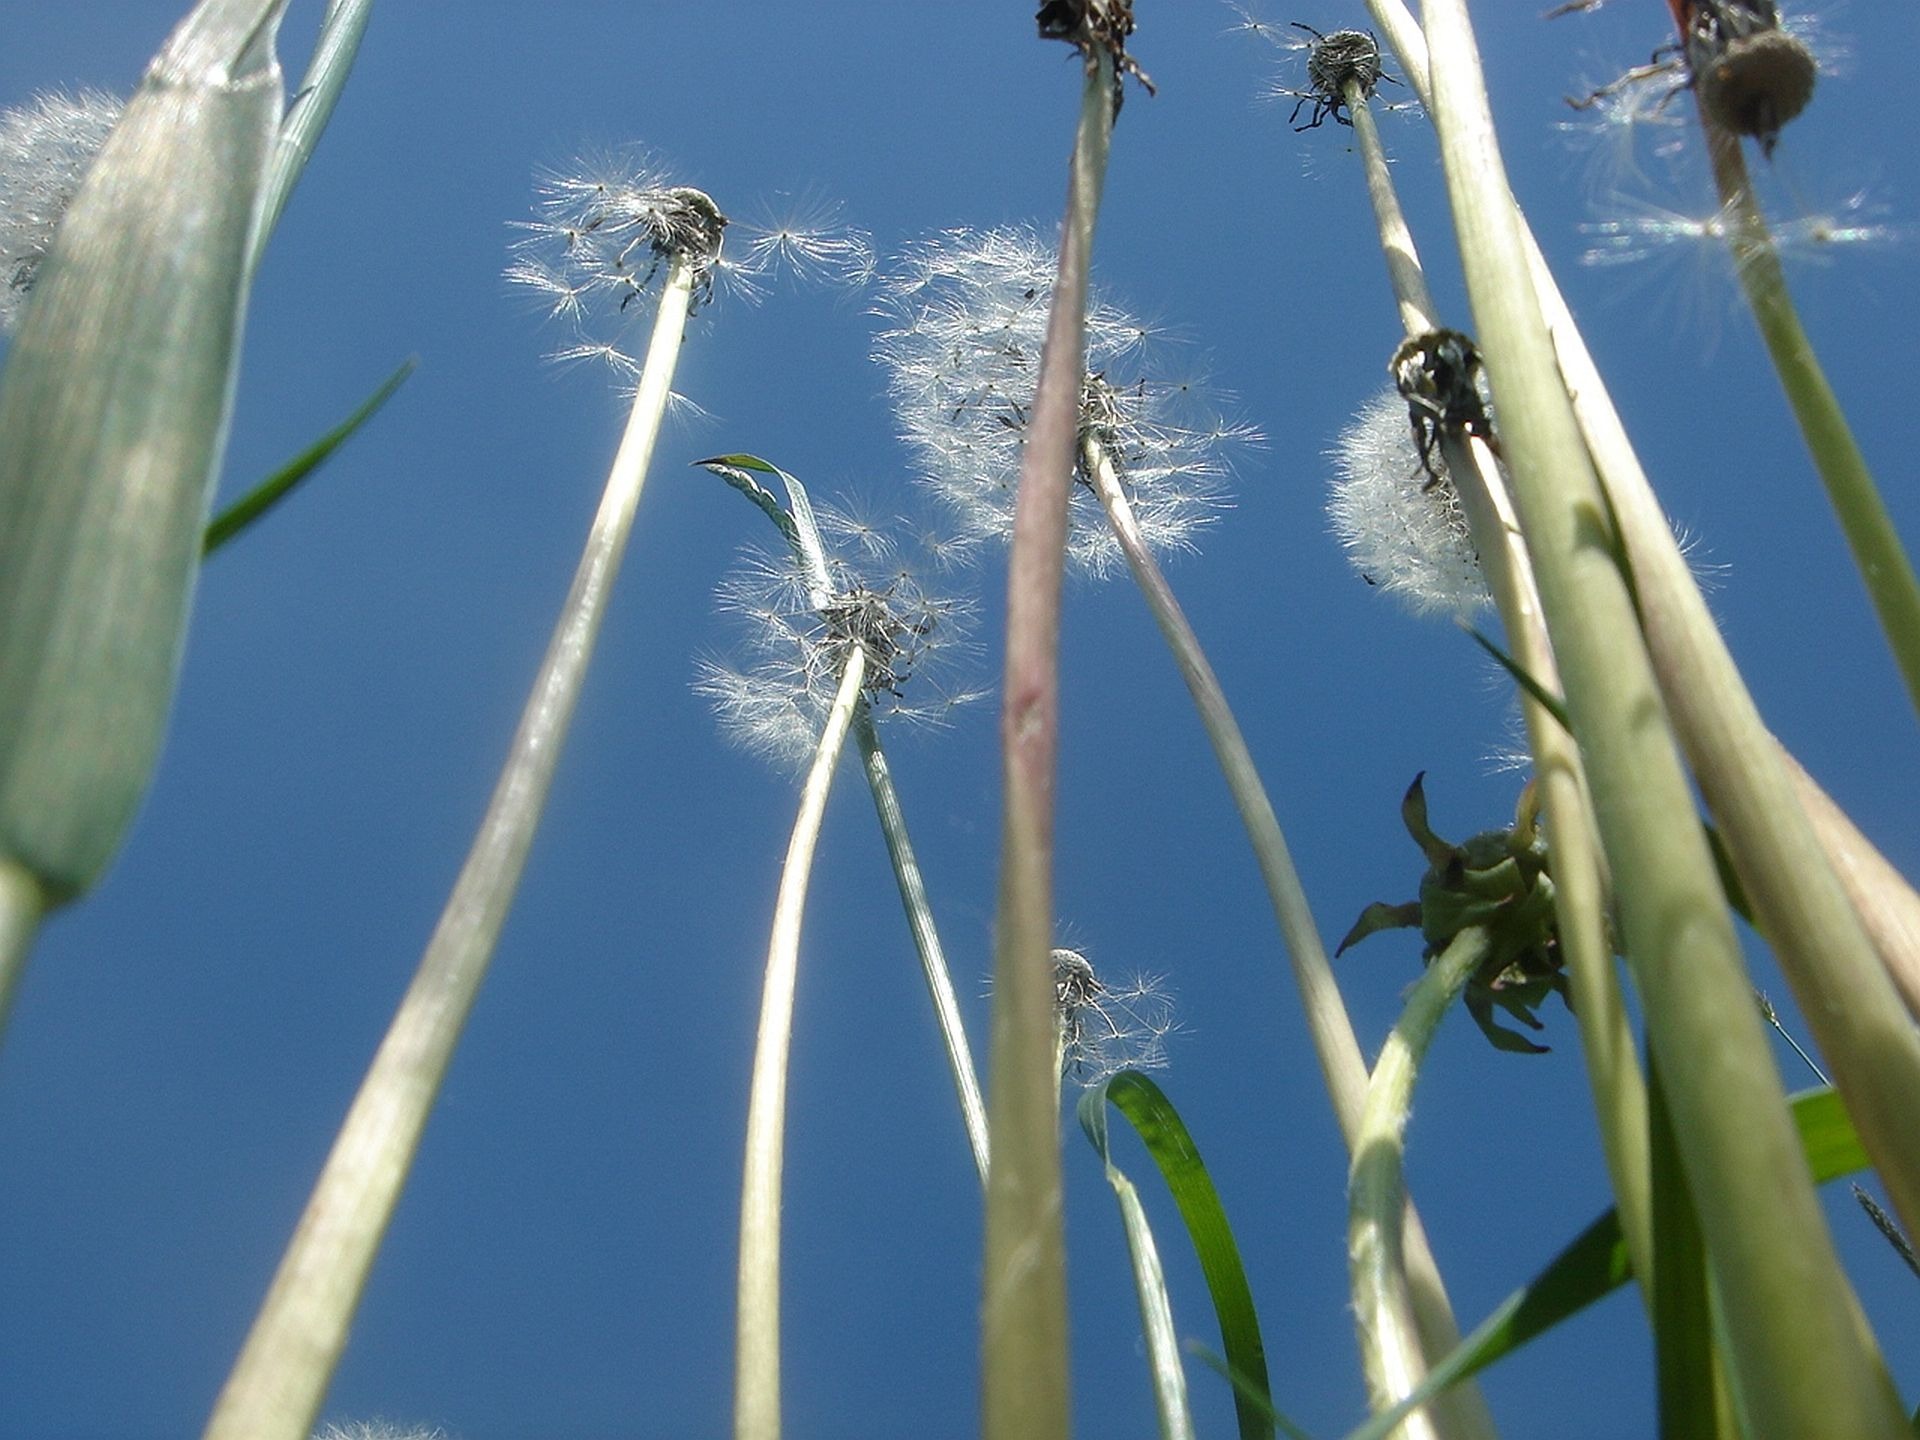
tree, water, nature, grass, branch, plant, sky, stem, sunlight, leaf, flower, wind, green, reflection, blue, flora, fluff, macro photography, flowering plant, grass family, plant stem, land plant, arecales